2011 Nakba Day

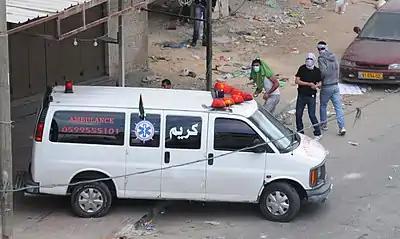
Palestinians throwing rocks while taking cover behind an ambulance at Qalandiya

On 13 May, protests took place throughout the West Bank, primarily at the weekly Friday protests against the separation fence. Near Nabi Salih, dozens of Palestinians, Israeli leftists, and foreign activists clashed with IDF forces who said they were dispersed for throwing stones. Protestors reported 10 injuries. Similar protests took place in Na'alin and Umm Salamuna, south of Bethlehem, where six were arrested and the area sealed off by the IDF. A protest was also held near Bil'in.